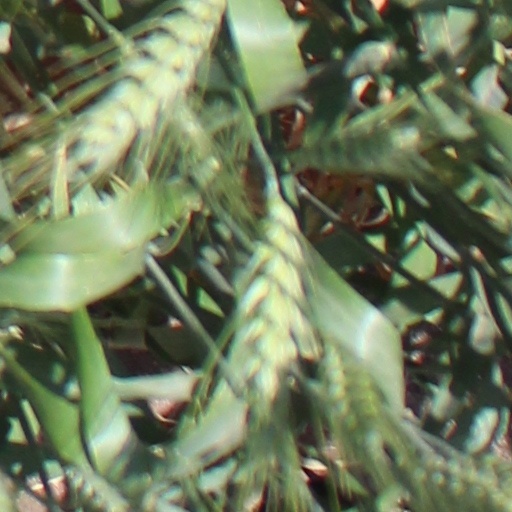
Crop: wheat